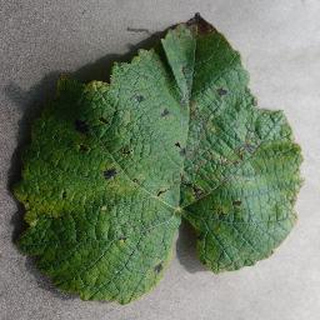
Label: grape_leaf_blight